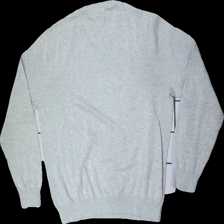
View: back
Type: Sweater
Category: Men
Brand: Batistini (Dressman)
Colors: Grey
Material: 100% cotton
Cut: Regular, V-collar
Size: XL
Price range: 50-100
Recommended usage: Reuse